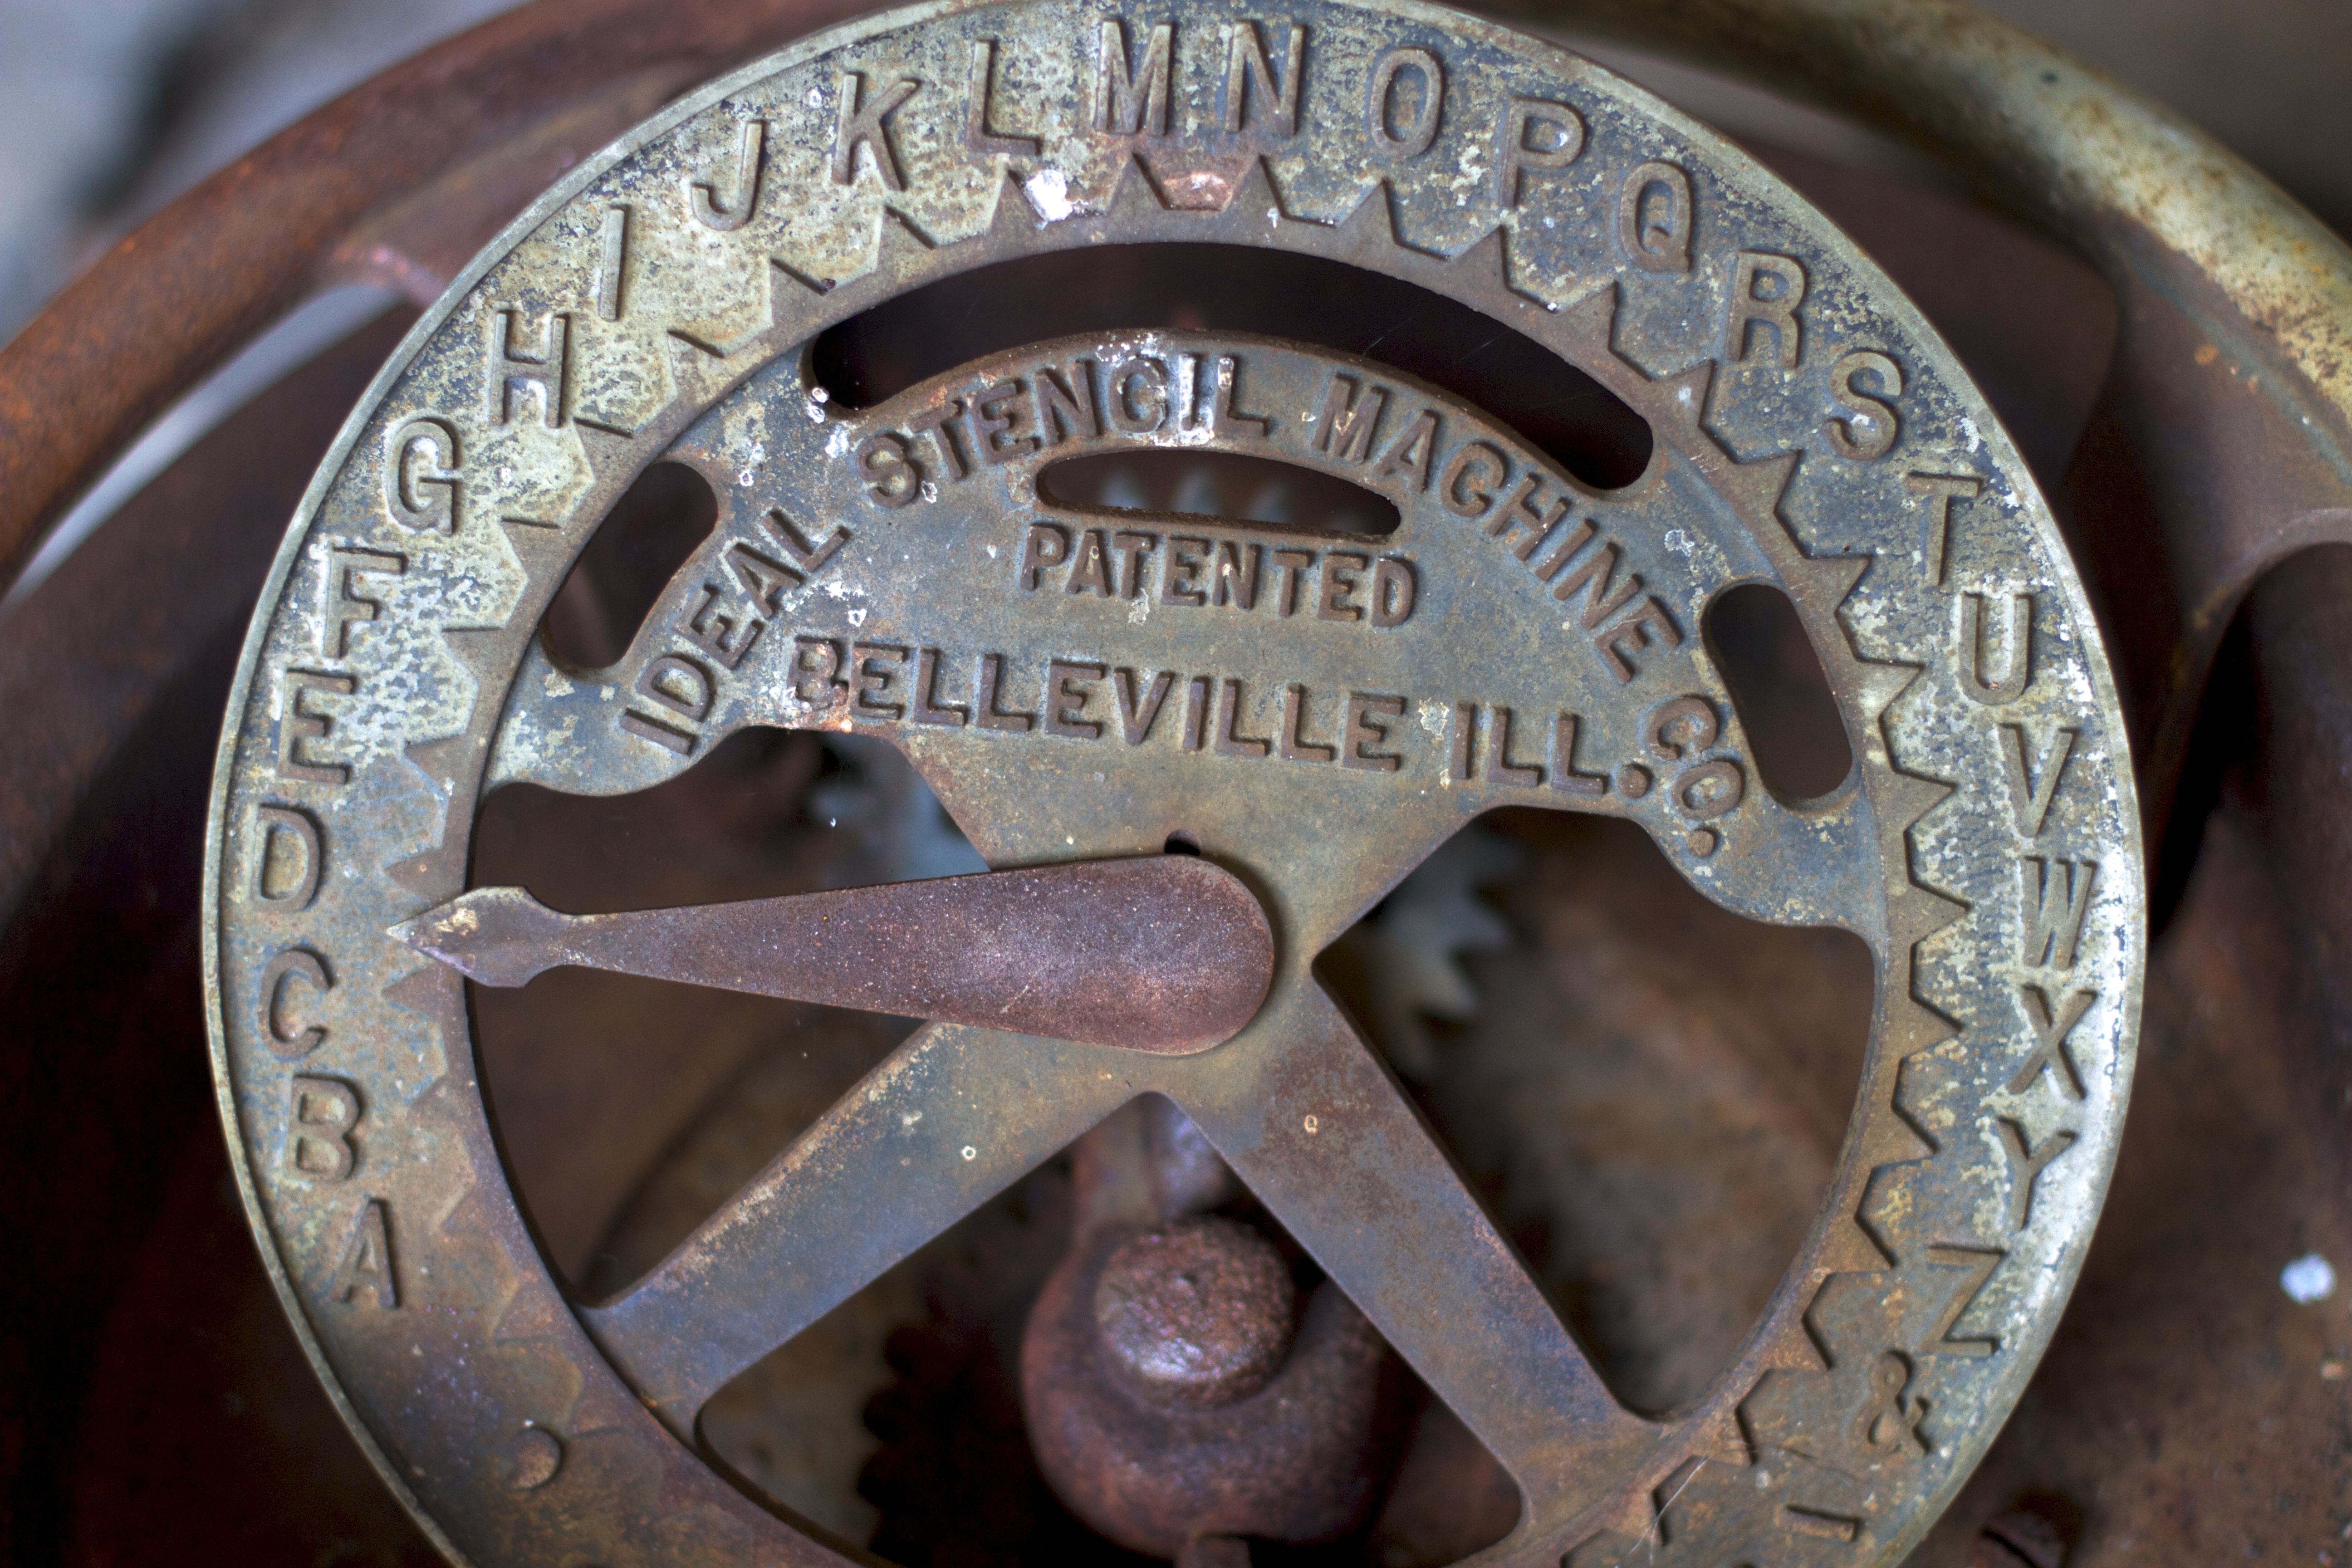
wheel, spoke, steering wheel, tire, rim, man made object